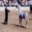
Label: horse